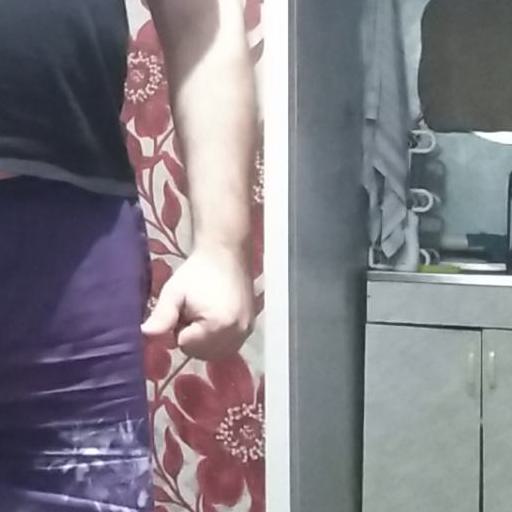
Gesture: no_gesture